Bryan Namoff

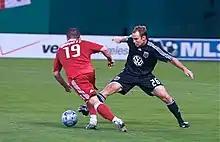
Namoff challenging Chad Barrett in a 2008 regular season match at RFK Stadium

Following his graduation, Namoff was selected 15th overall by D.C. United's then-coach Thomas Rongen in the 2001 MLS SuperDraft. Namoff made a significant impact as a rookie, registering seven assists in only 15 games while playing in the midfield. However, a change of coaches in the offseason brought Ray Hudson to the team, and Namoff's time was significantly curtailed. He appeared in only 11 games in 2002, and spent much of the season on loan with the Richmond Kickers in the USL First Division.